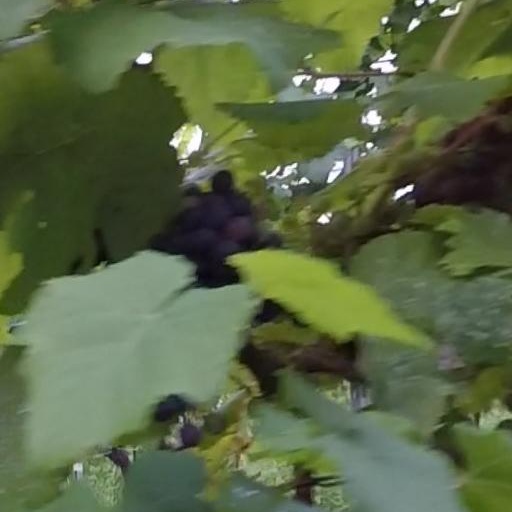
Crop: grape